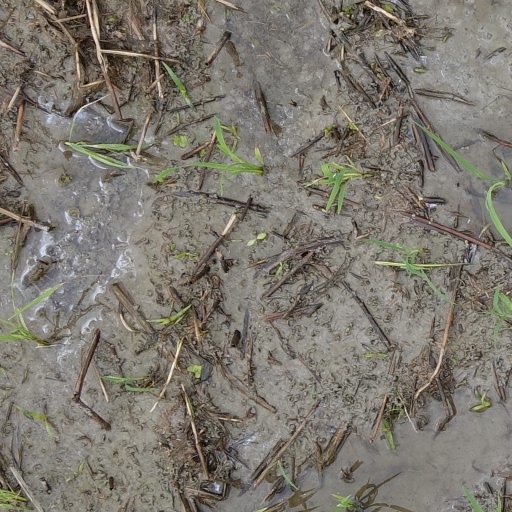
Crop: rice